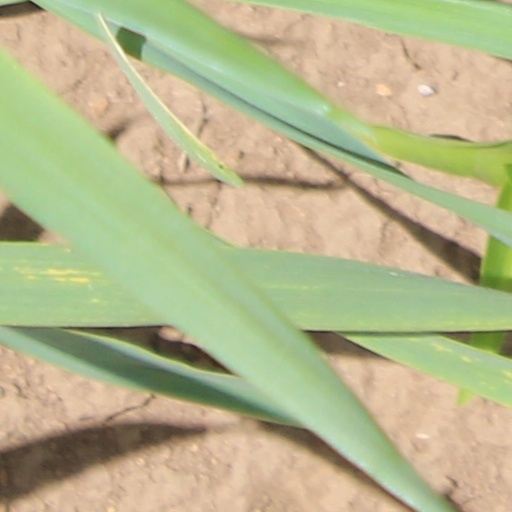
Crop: wheat